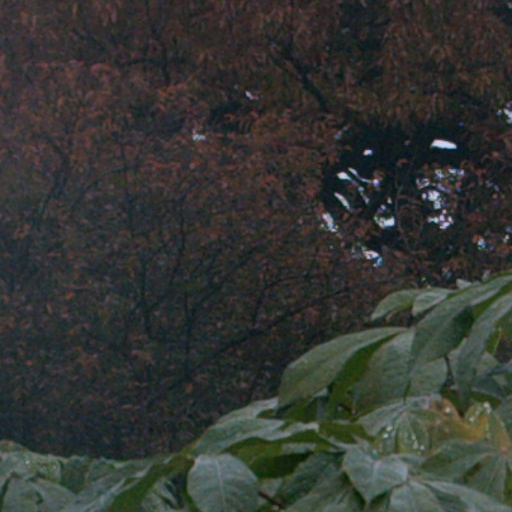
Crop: cassava